U Sports women's volleyball

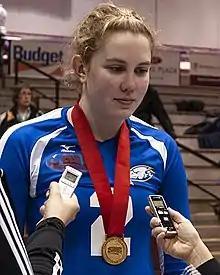
UBC's Lisa Barclay won the 2014 Mary Lyons Award and three national championships.

As of the 2023-24 season, the RSEQ begin their season first, on the second Friday of October. The Canada West conference begins play one week later and the AUS and OUA schedules begin on the fourth Friday of October. All regular season games are in-conference and the schedule ends in approximately mid-February.